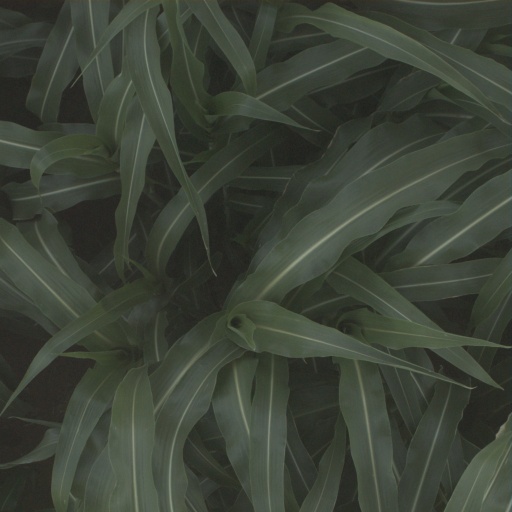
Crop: sorghum